Treggings

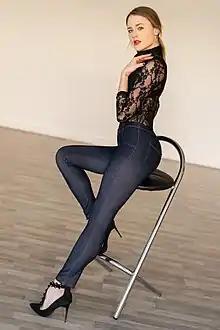
Treggings worn over a lace bodysuit with thong back and a bra underneath

There has been some controversy about whether they can be considered trousers. A British school decided to send 60 students showing up in treggings home on the reason that the clothing was too tight to be worn as trousers.